Sauerkraut missions

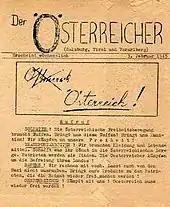
Flyer deliberately printed in "coarse" quality

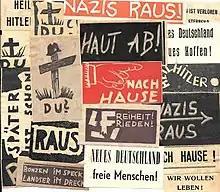
Various gummed labels, often carried and distributed by agents

Of particular importance were the forged documents that were given to the agents. Since the German side was constantly changing certain recognition features for security reasons, the US side had to regularly improve them, which apparently succeeded brilliantly. Although agents of the operation were later reportedly checked by German military police on several occasions, there was only one case in which such an agent was exposed. While the forged documents had to look as perfect as possible - and this included forged party books along with the party fee stamps - the propaganda material provided was deliberately printed in a much coarser quality. This was to avoid the impression that the stickers, leaflets or magazines were material produced abroad by the enemy using high-quality printing presses.